History of the Royal Navy (after 1707)

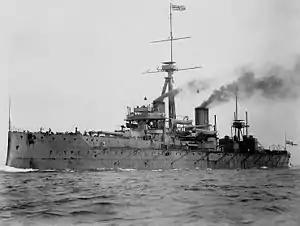
, 1906 photograph

Located off Cape Hatteras, North Carolina, South of Cape Sable Island, Nova Scotia, and North-East of Miami, Bermuda replaced the continental bases between Canada and the West Indies that the Royal Navy had been deprived of by American independence. During the War of 1812 the Royal Navy's blockade of the US Atlantic ports was coordinated from Bermuda and Halifax, Nova Scotia.